Craig Stevens (actor)

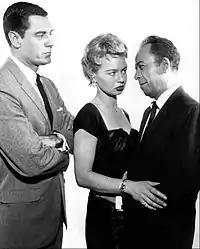
Craig Stevens as Peter Gunn (left) with guest stars Lari Laine and Lewis Charles (1959)

In 1958, after 19 years working in films, Stevens gained national prominence for his starring role in the private detective series "Peter Gunn", which ran on NBC from September 1958 to September 1960 and then moved to ABC, where it continued for another year. The series was produced by Blake Edwards, who also wrote and directed many of the episodes. The iconic theme music for the series was composed by Henry Mancini.